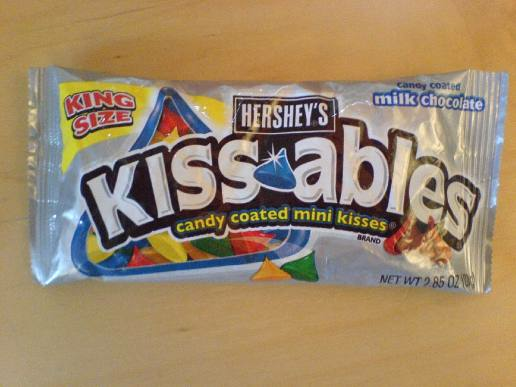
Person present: No